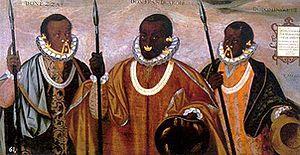
Les Afro-Équatoriens sont les habitants d'origine africaine de l'Équateur. Ils sont pour la plupart descendants des survivants des bateaux négriers qui se sont échoués aux XVIᵉ et XVIIᵉ siècles sur les côtes de l'Équateur et de la Colombie, ou des esclaves des haciendas de la Costa et de la Sierra libérés à partir des années 1860. Tandis que les premiers se trouvaient essentiellement dans la province d'Esmeraldas, les seconds étaient dispersés dans tout le pays.